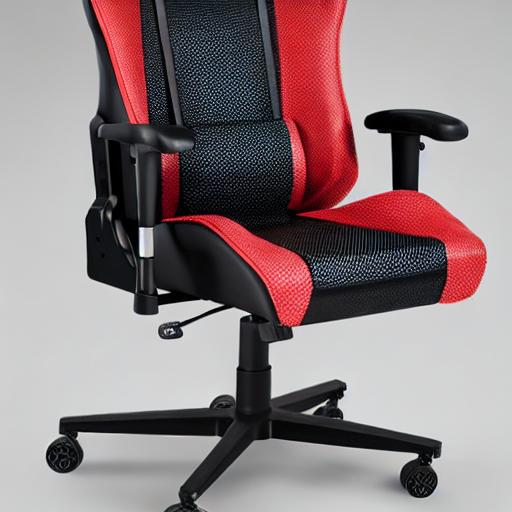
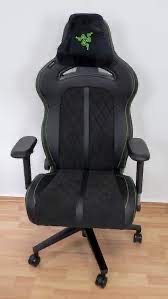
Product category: items_chair
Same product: no